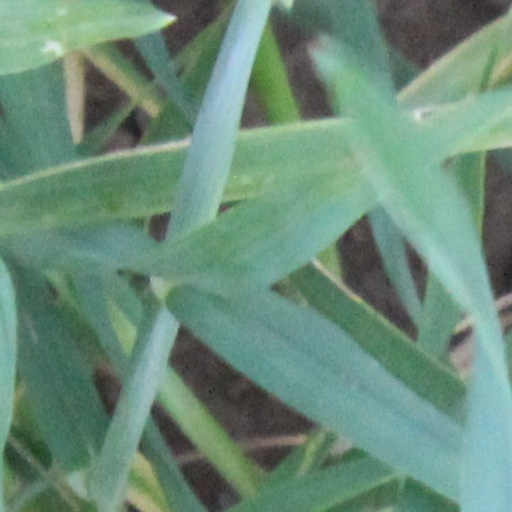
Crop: wheat